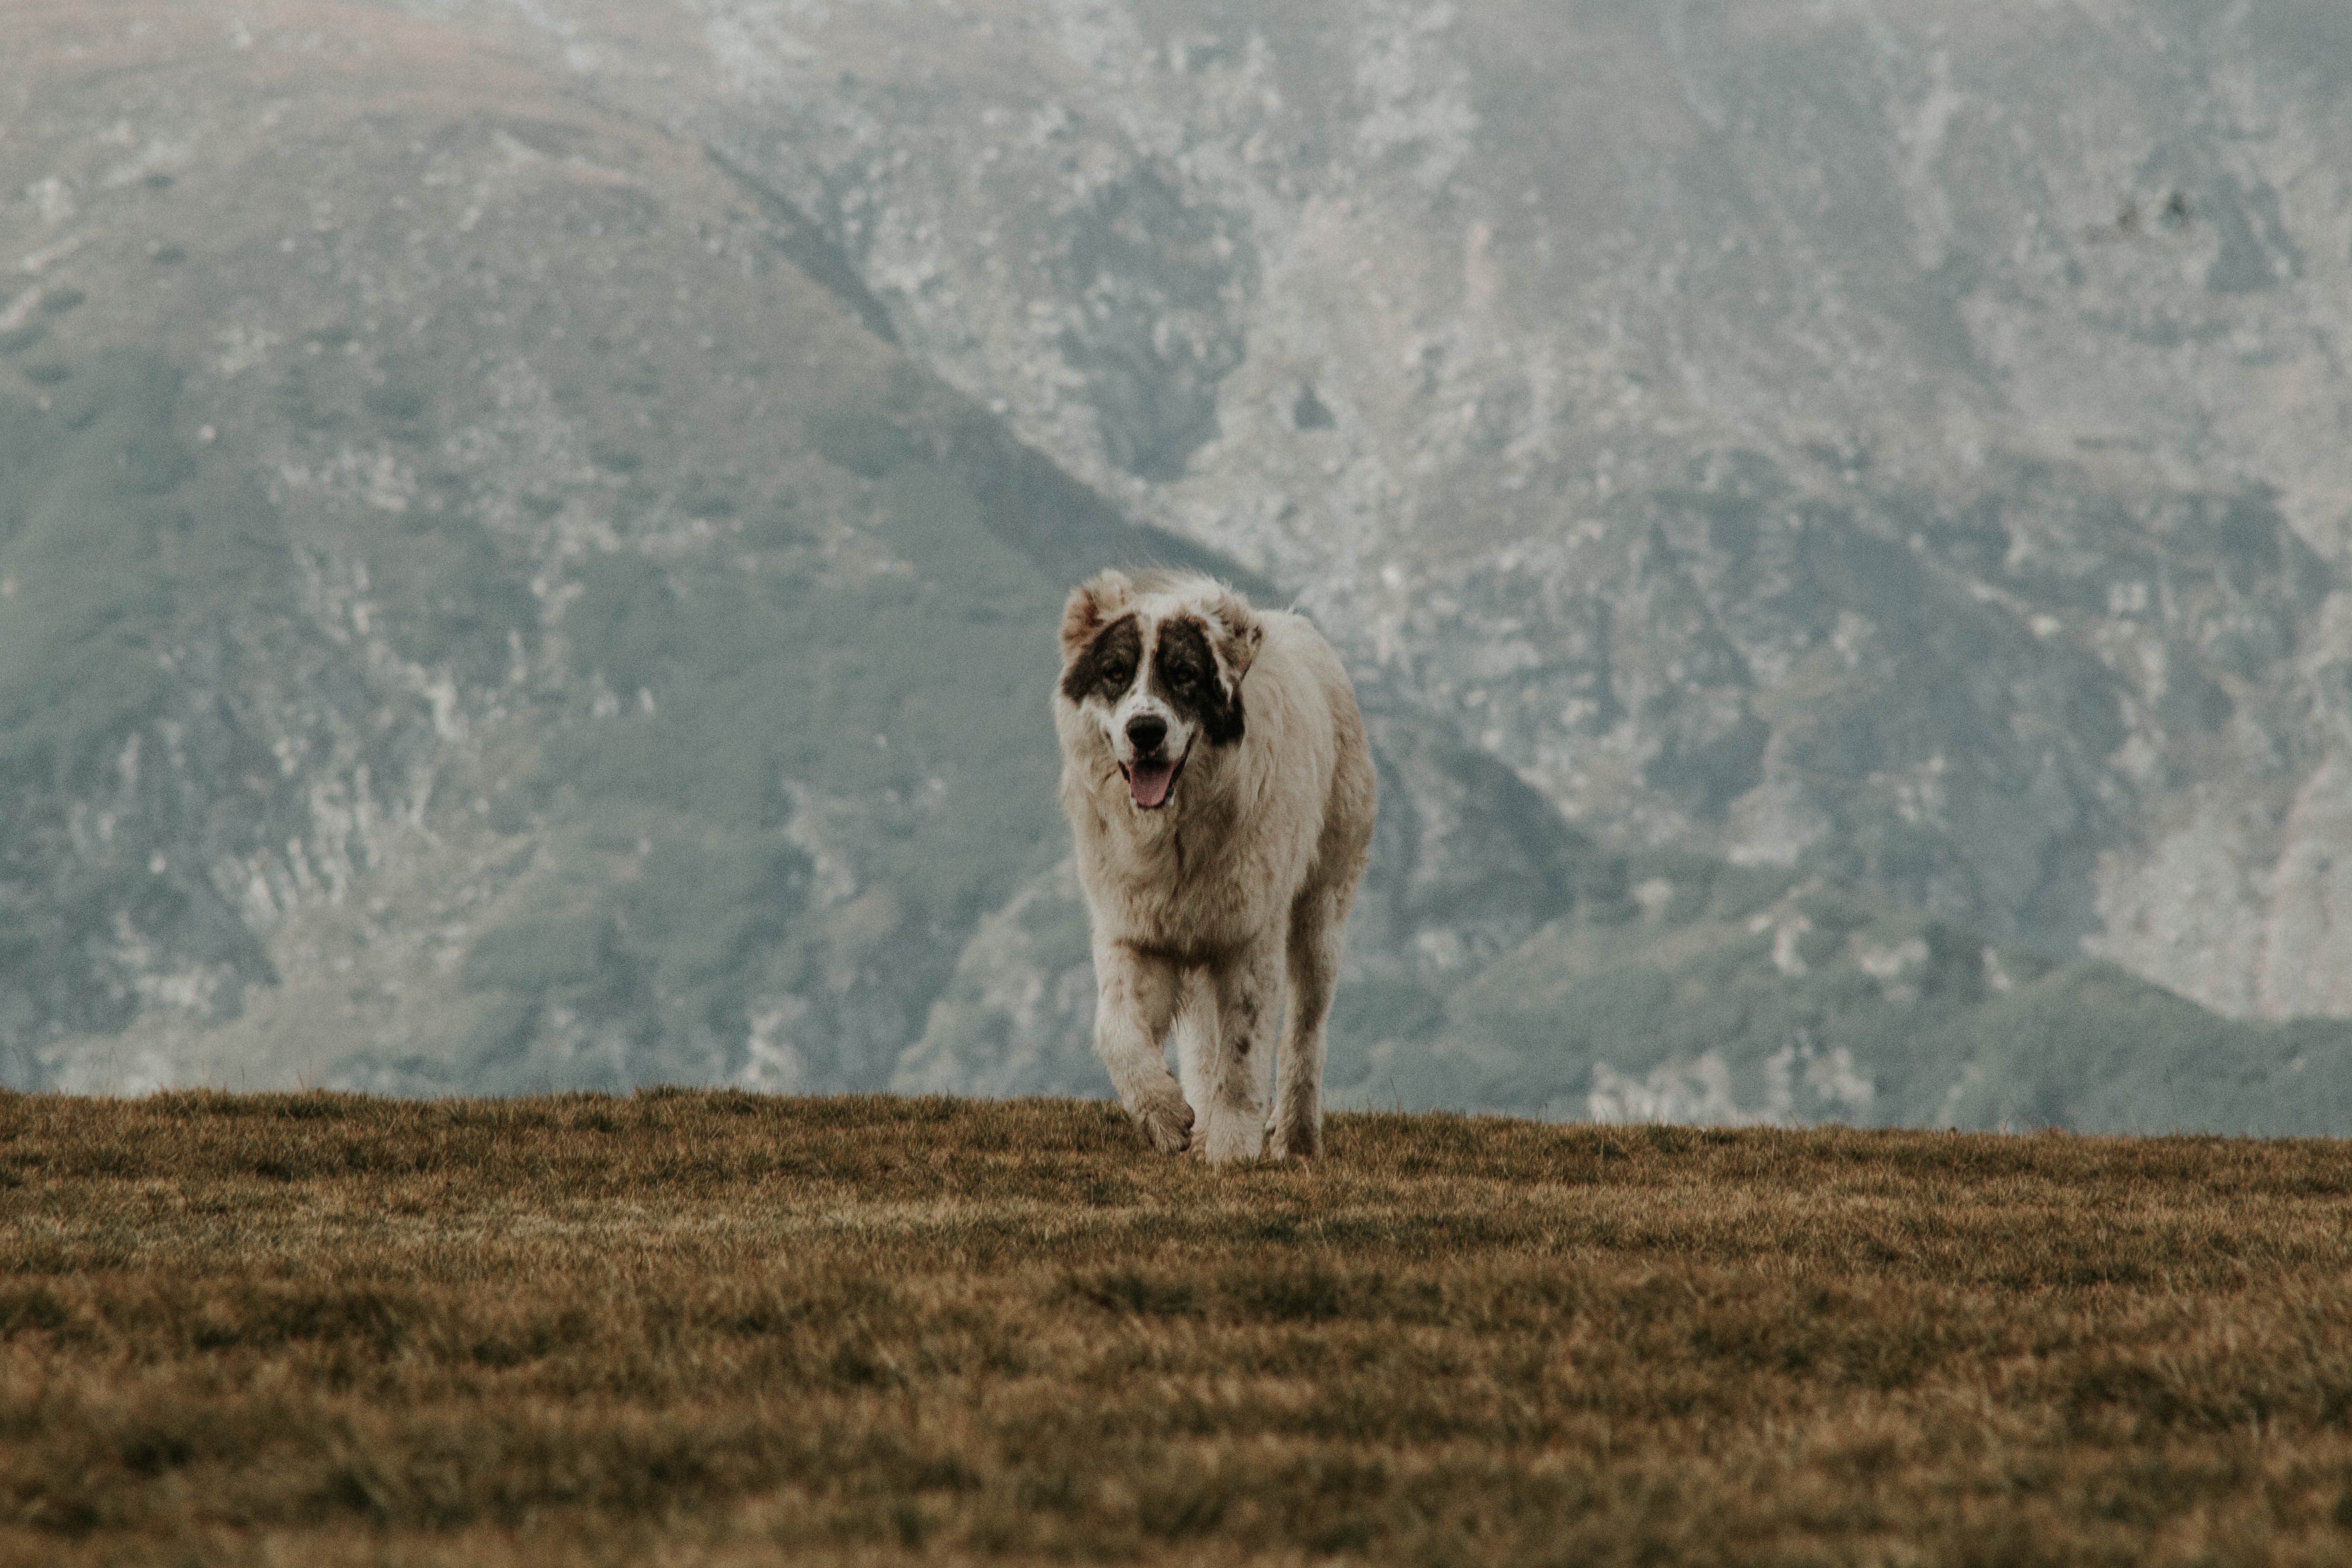
vertebrate, mammal, dog, canidae, dog breed, tornjak, carnivore, moscow watchdog, pyrenean mastiff, sporting group, livestock guardian dog, working dog, st bernard, great pyrenees, karakachan dog, kangal dog, rafeiro do alentejo